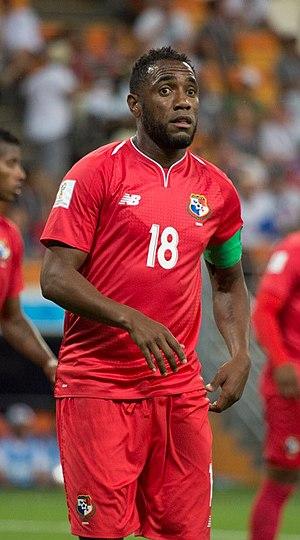
Luis Tejada, né le 28 mars 1982 à Panama City, est un footballeur international panaméen.